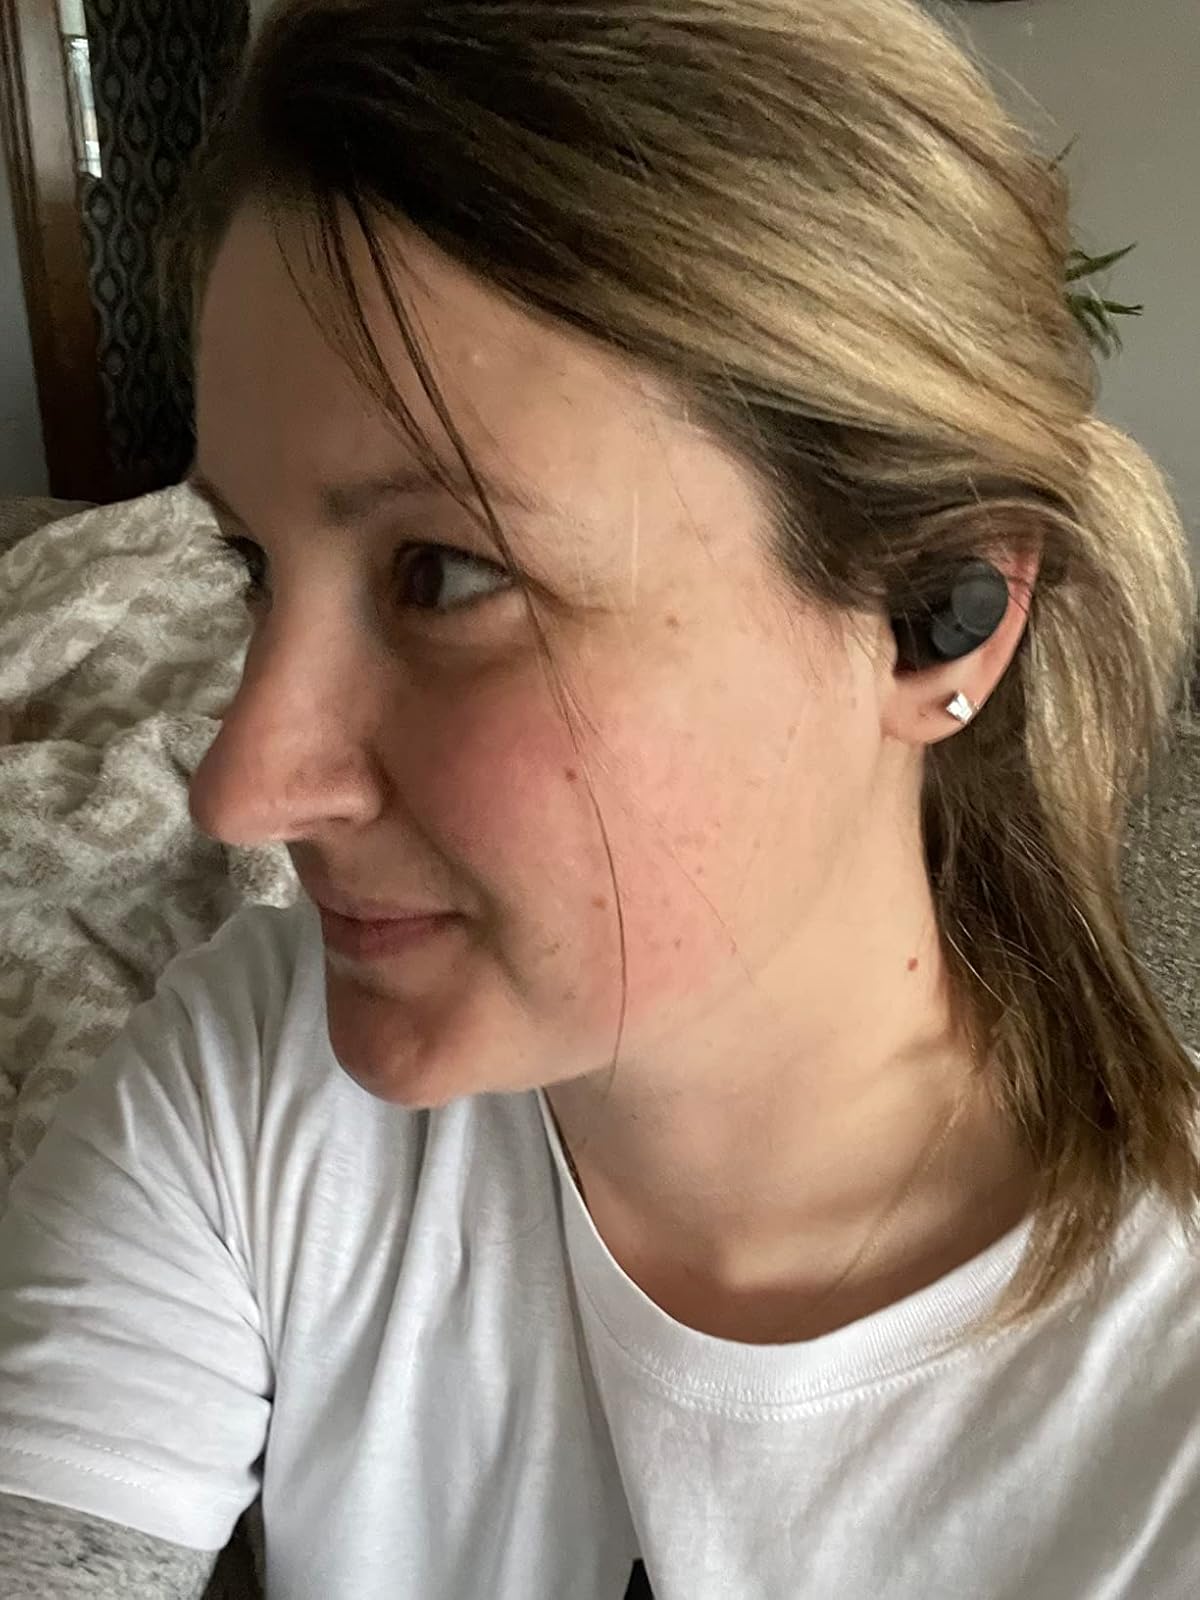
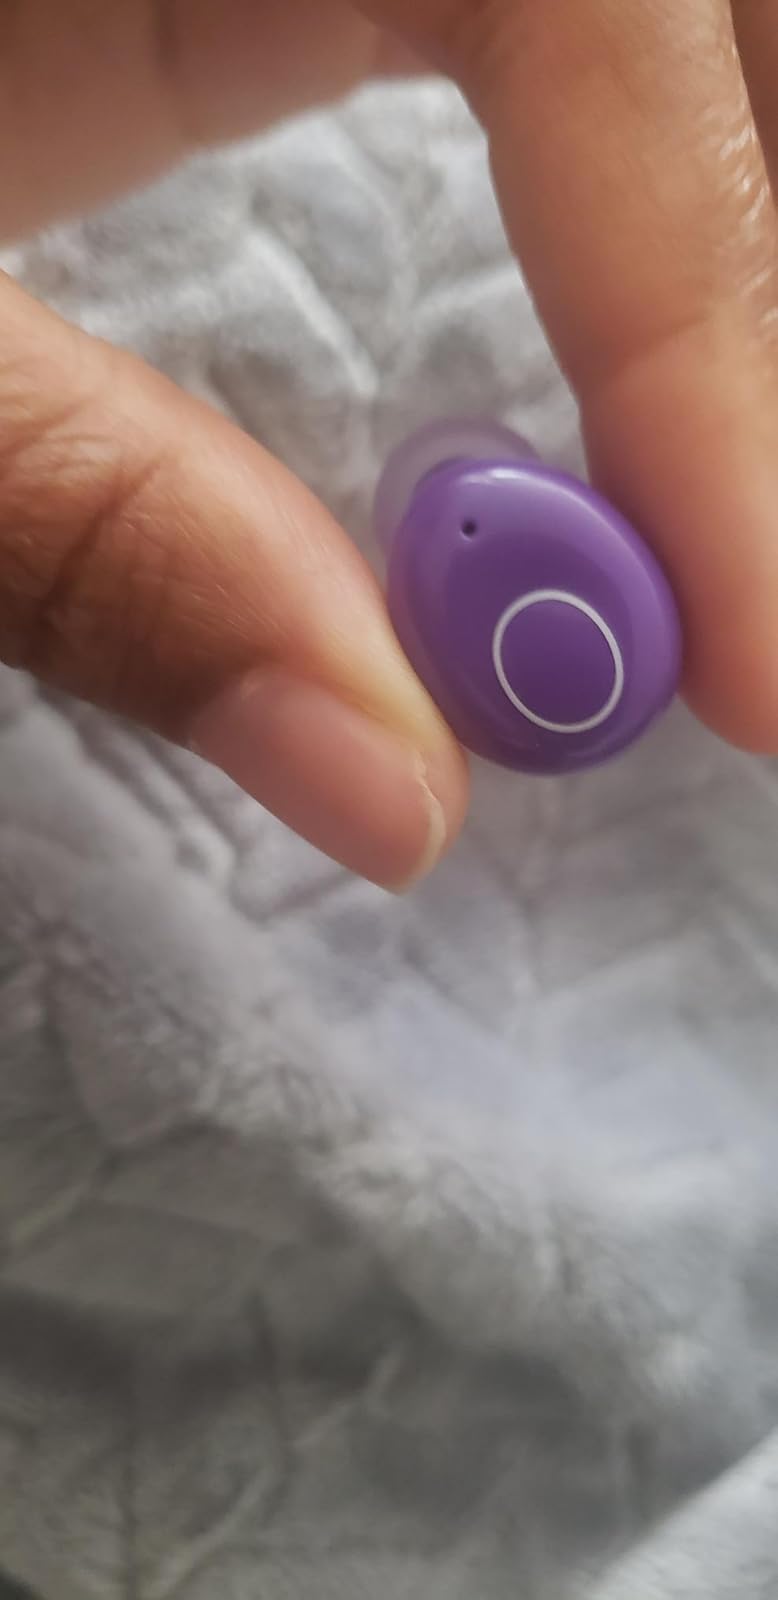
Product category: earbuds
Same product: no